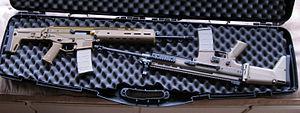
L'ACR est un fusil d'assaut américain créé en 2006 par Magpul.